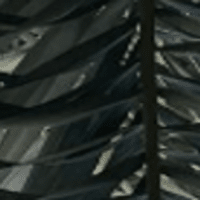
Label: Healthy sample